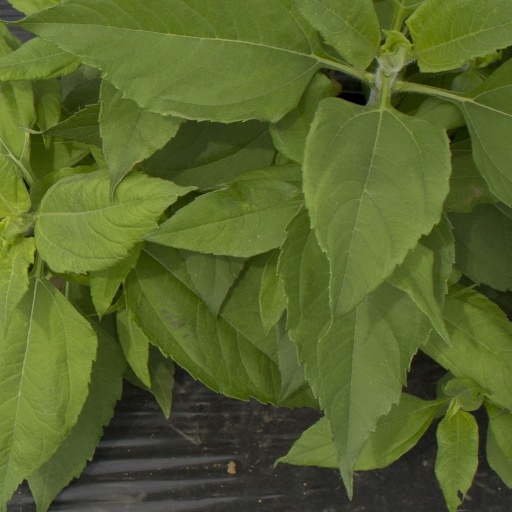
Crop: Jerusalem artichoke